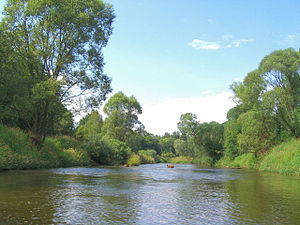
Lausitzer Neiße
Neisse ved den tyske landsby Skerbersdorf
Lausitzer Neiße eller Neiße er en flod i Tjekkiet og langs grænsen mellem Polen og Tyskland, med en længde på totalt 252 km. Den er en af Oders bifloder fra venstre, og munder ud i Oder Ratzdorf. Floden har sit udspring i Isergebirge nær Nová Ves nad Nisou i Tjekkiet, og har et afvandingsområde på 4.297 km²